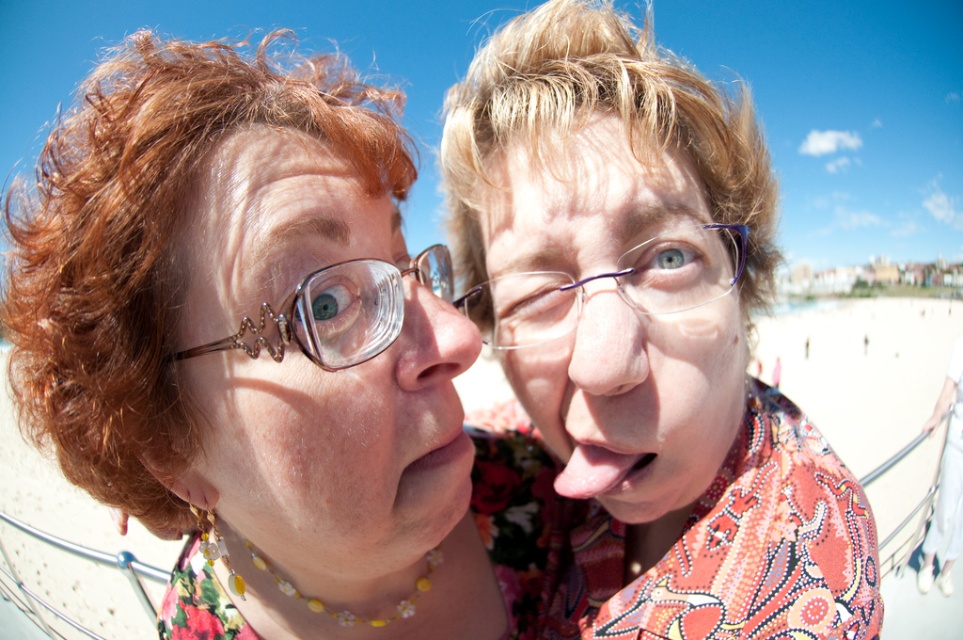
Question: Is matte glass glasses at left further to camera compared to pink matte lips at center? (A) no (B) yes
Answer: A